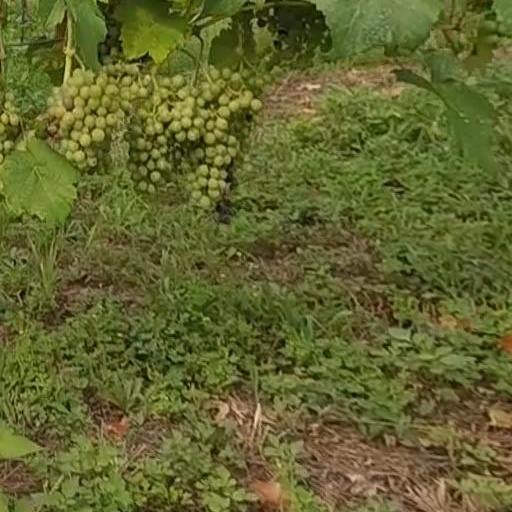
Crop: grape